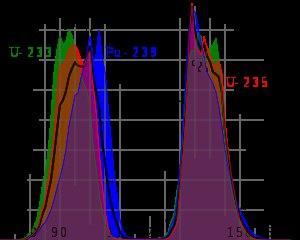
Une fission ternaire est un type relativement rare de fission nucléaire dans laquelle trois produits chargés sont produits au lieu de deux. Comme dans les autres fissions, d'autres particules non chargées, comme de multiples neutrons et des rayons gamma sont produits.
Les produits de fission sont des corps chimiques résultant de la fission d'un Noyau atomique fissile : chaque noyau de matière fissile subissant une fission nucléaire se casse en deux morceaux, qui se stabilisent sous forme de nouveaux atomes. Les produits de fission se forment suivant une distribution statistique et on y trouve des isotopes d'une bonne partie des éléments chimiques existants. Ce sont les « cendres » de la réaction nucléaire, qui constituent des déchets radioactifs ultimes.